Signal Intelligence Service

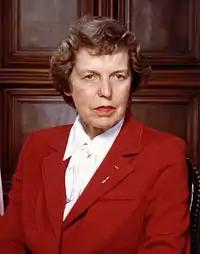

The organization grew rapidly and organized efforts were made to recruit bright women. By the end of the war, most of the SIS staff, some 7,000 out of a total 10,500, were female. Ann Z. Caracristi, who would later become Deputy Director of the National Security Agency, started her career there and was a prolific breaker of Japanese army codes. The unit she worked in, largely staffed and led by women, produced a flow of intercepts from the "2468" shipping code system that resulted in the sinking of two-thirds of the Japanese merchant marine.